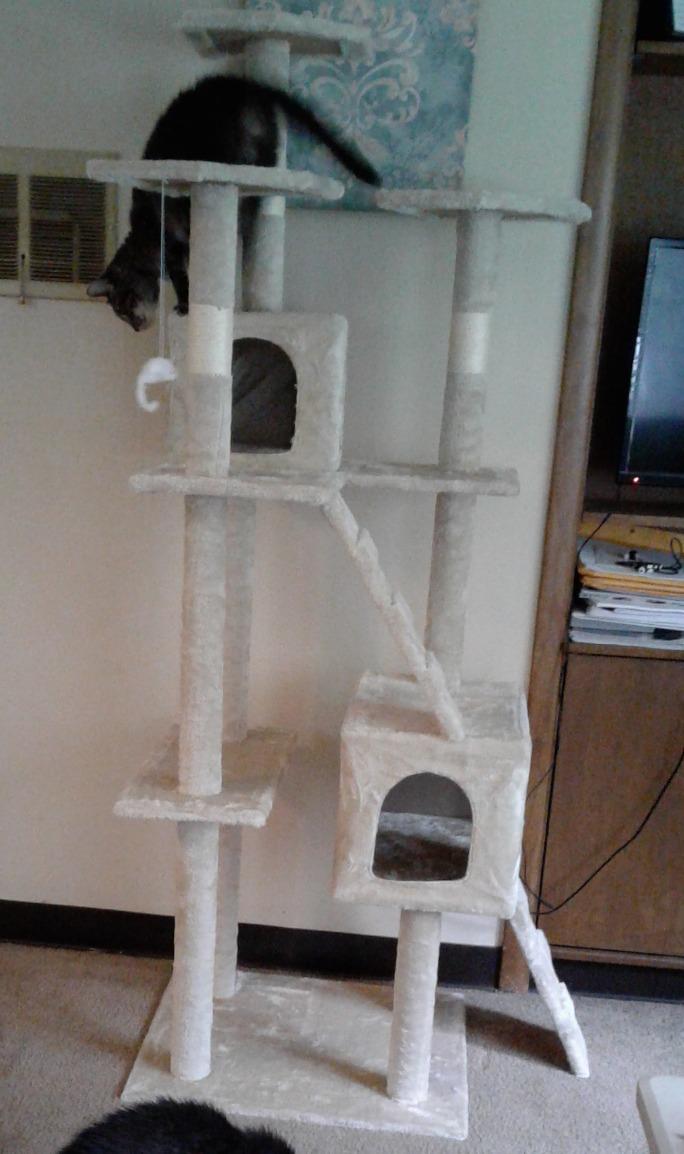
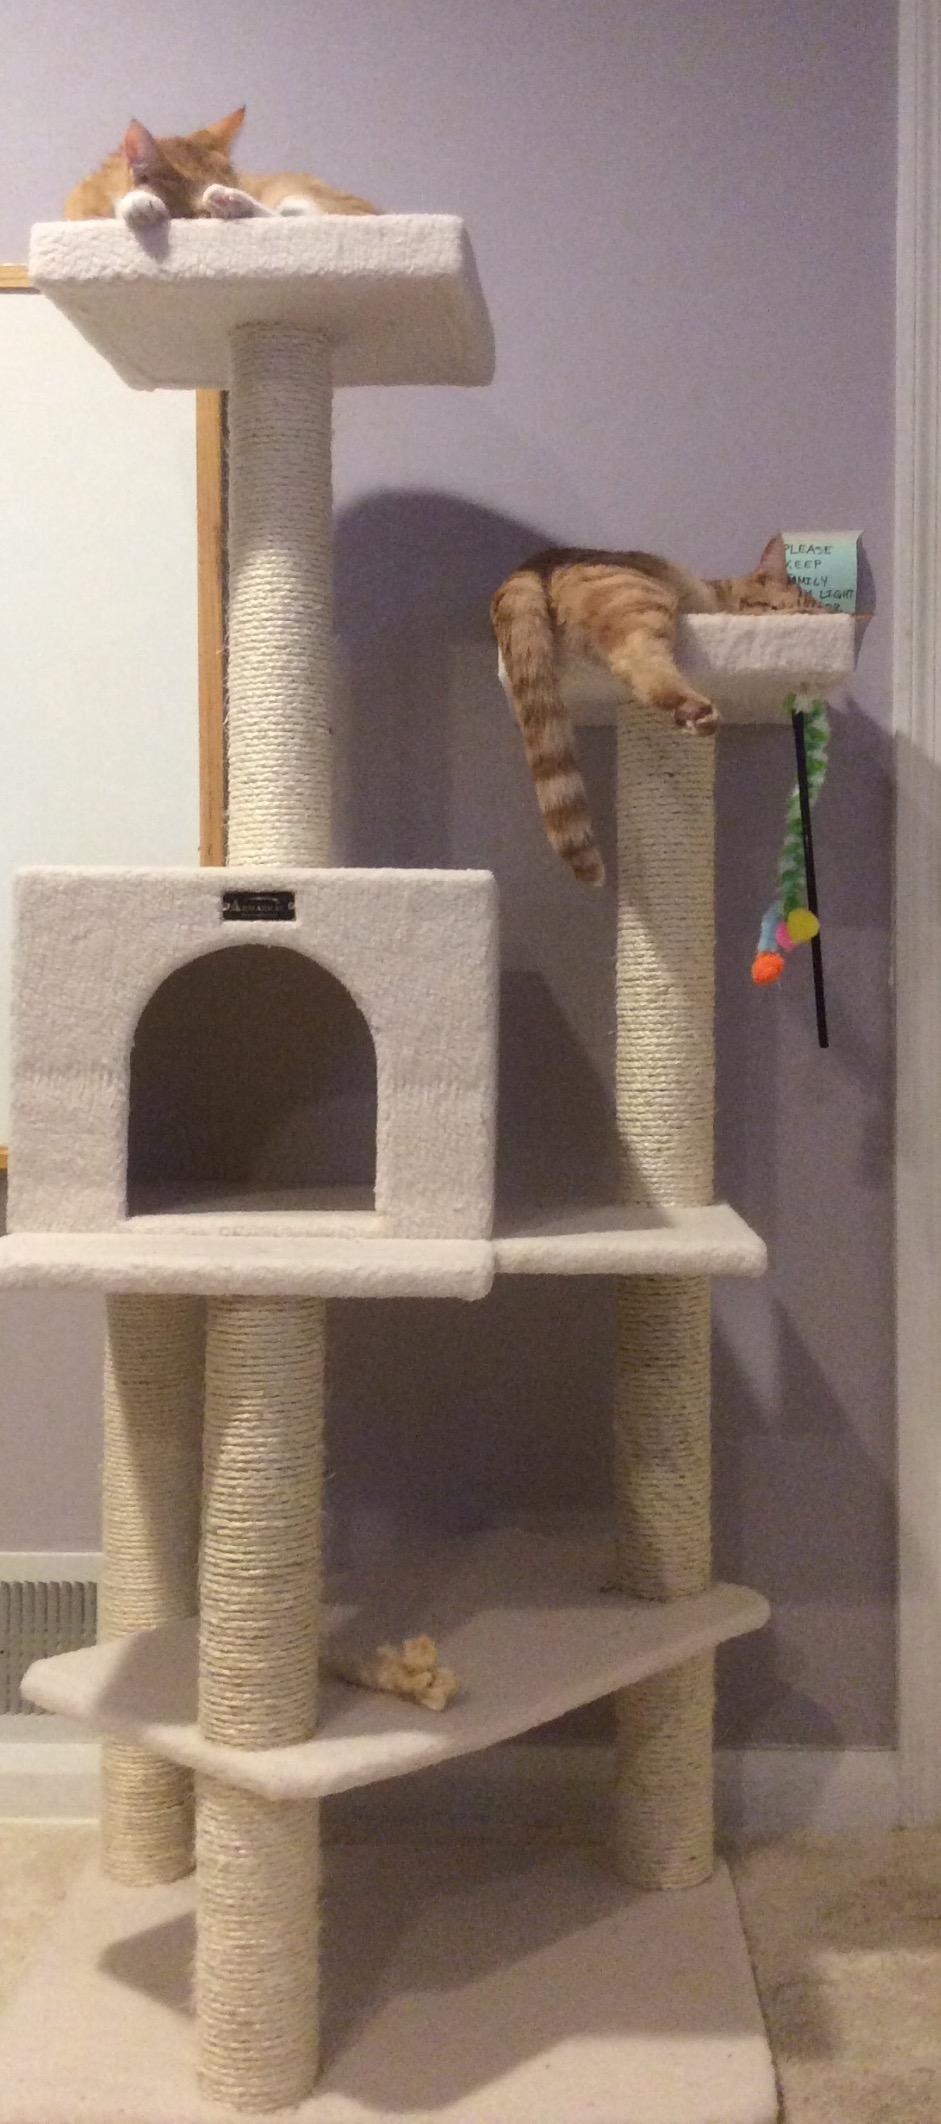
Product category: items_cat tree
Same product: no